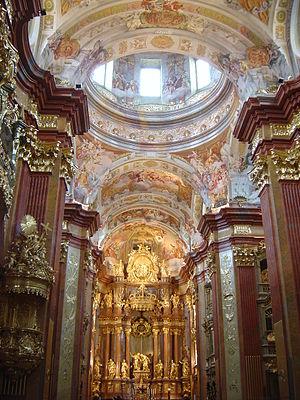
Jakob Prandtauer est un architecte autrichien d'expression baroque né à Stanz le 16 juillet 1660 et mort à Saint-Pölten le 16 septembre 1726.